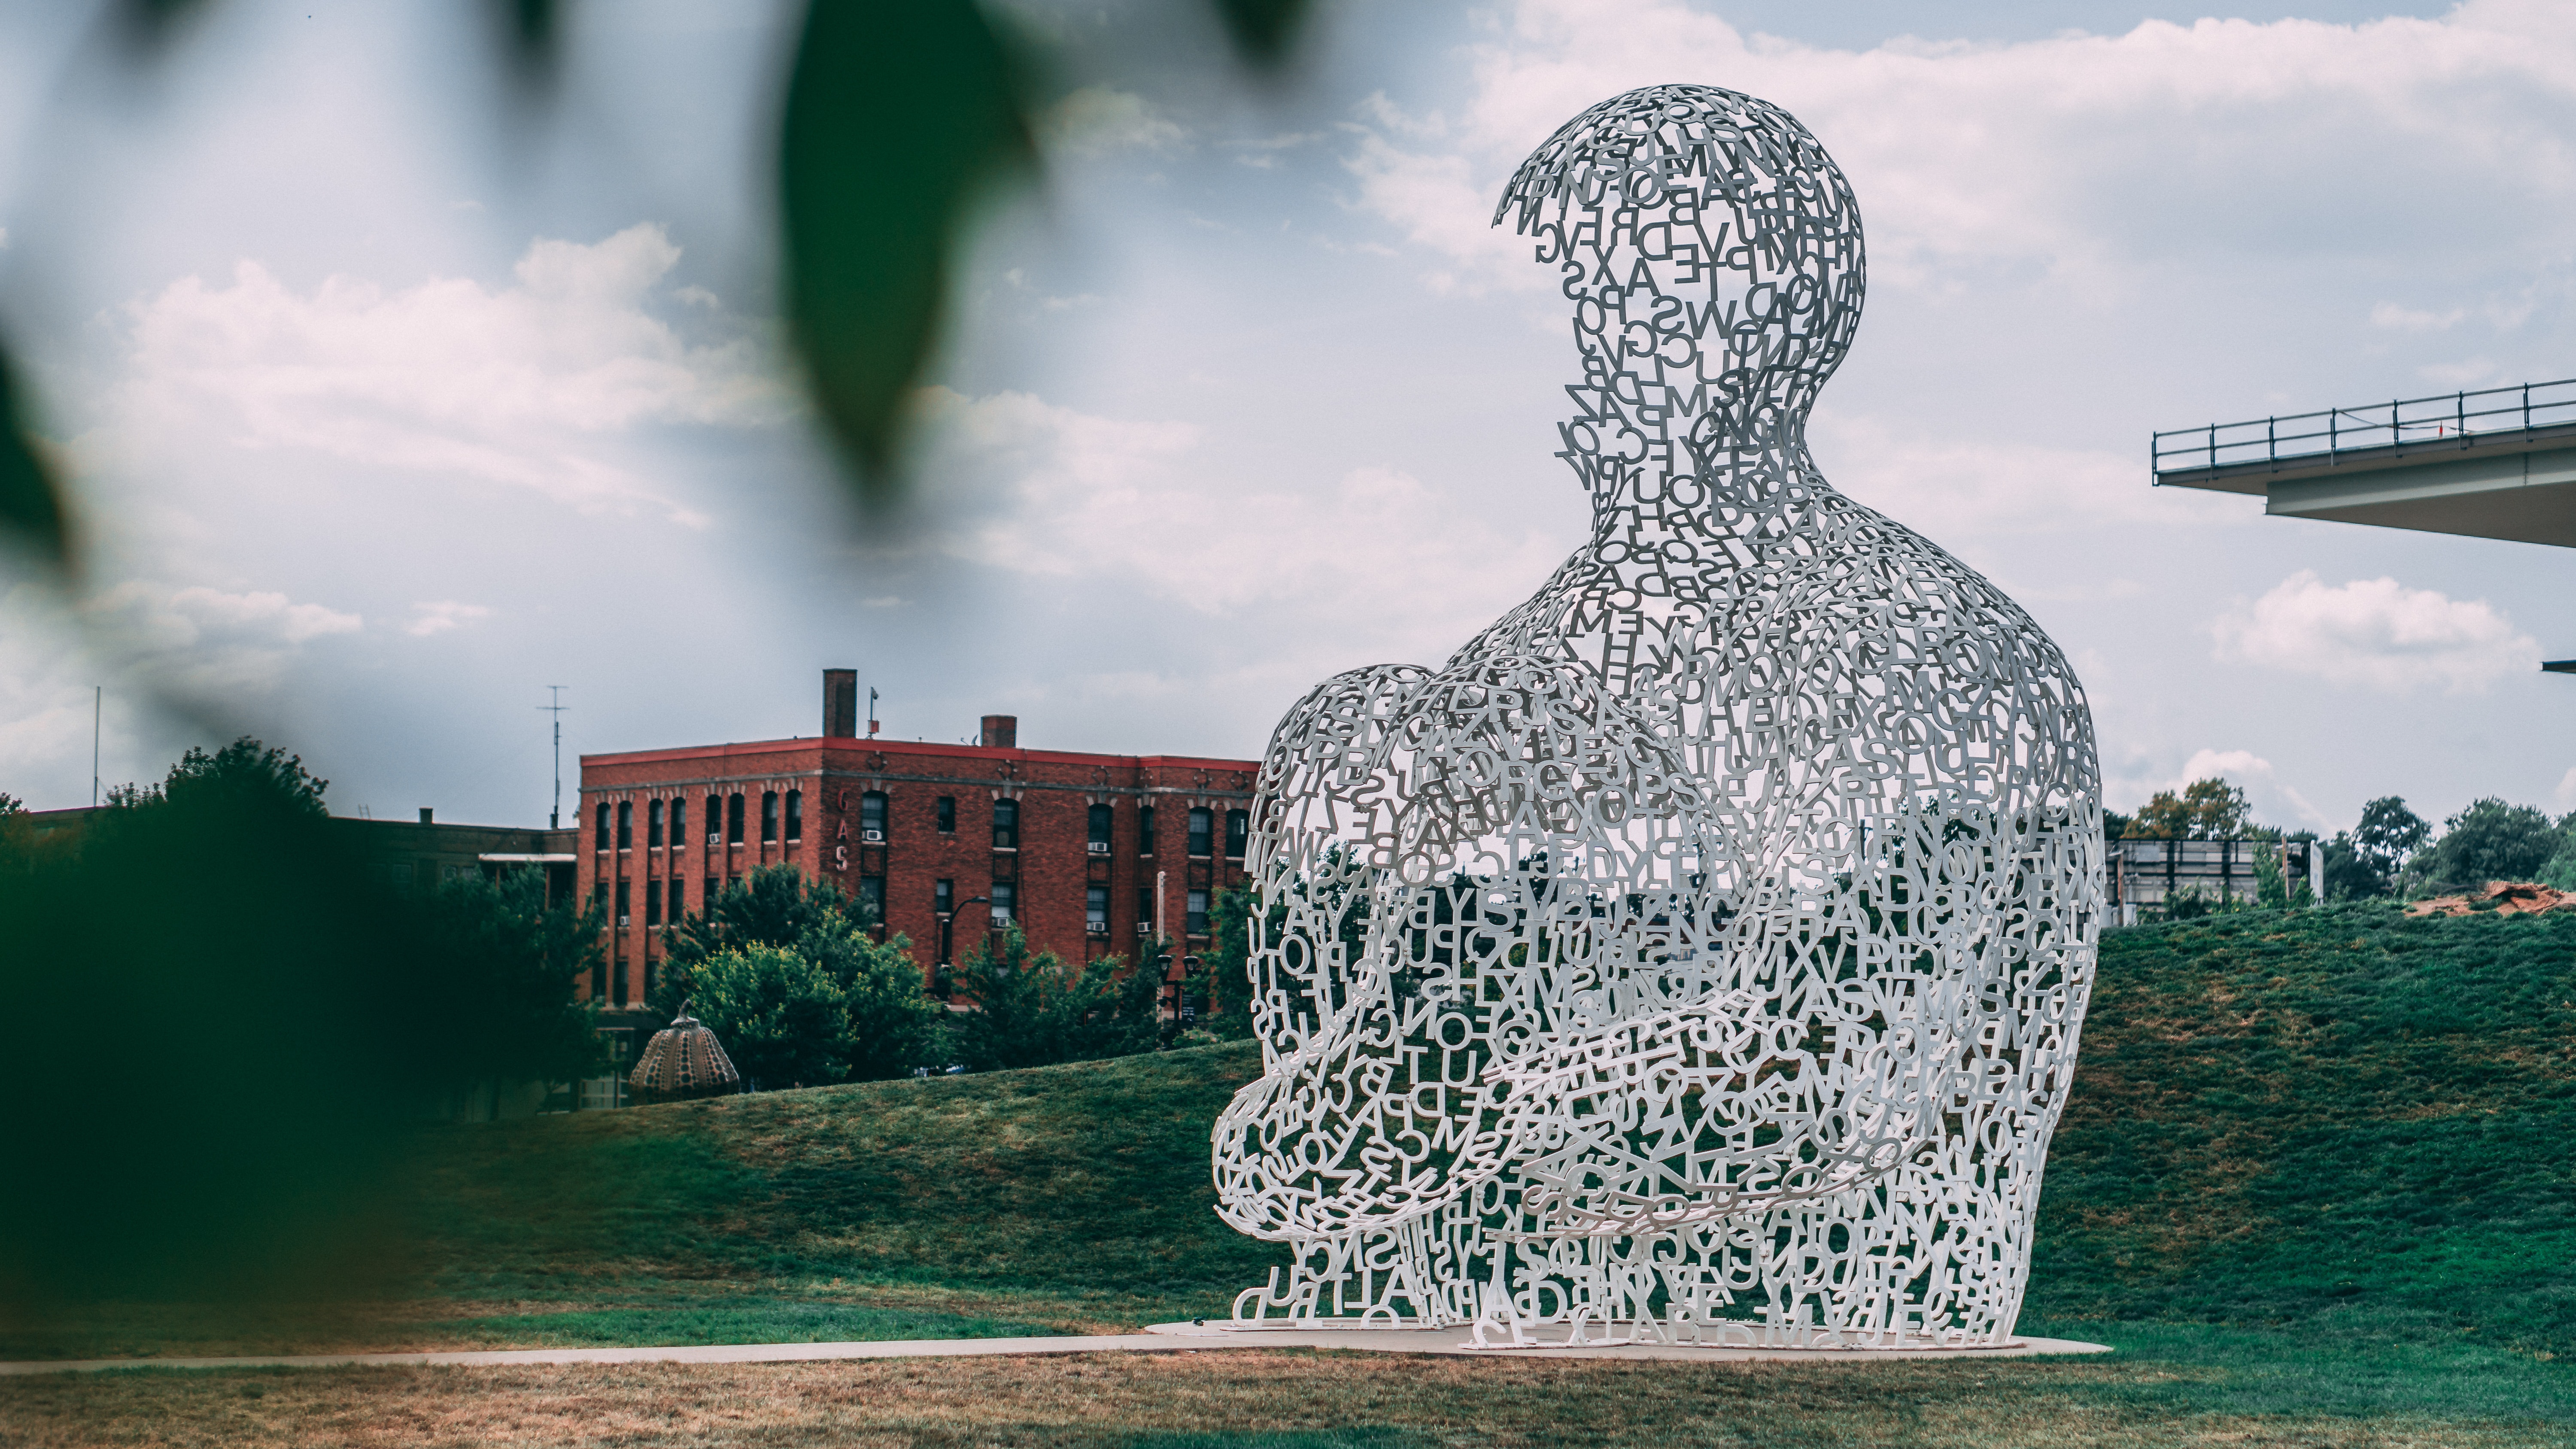
sculpture, landmark, green, art, statue, water, architecture, tree, grass, visual arts, cloud, monument, house, nonbuilding structure, city, illustration